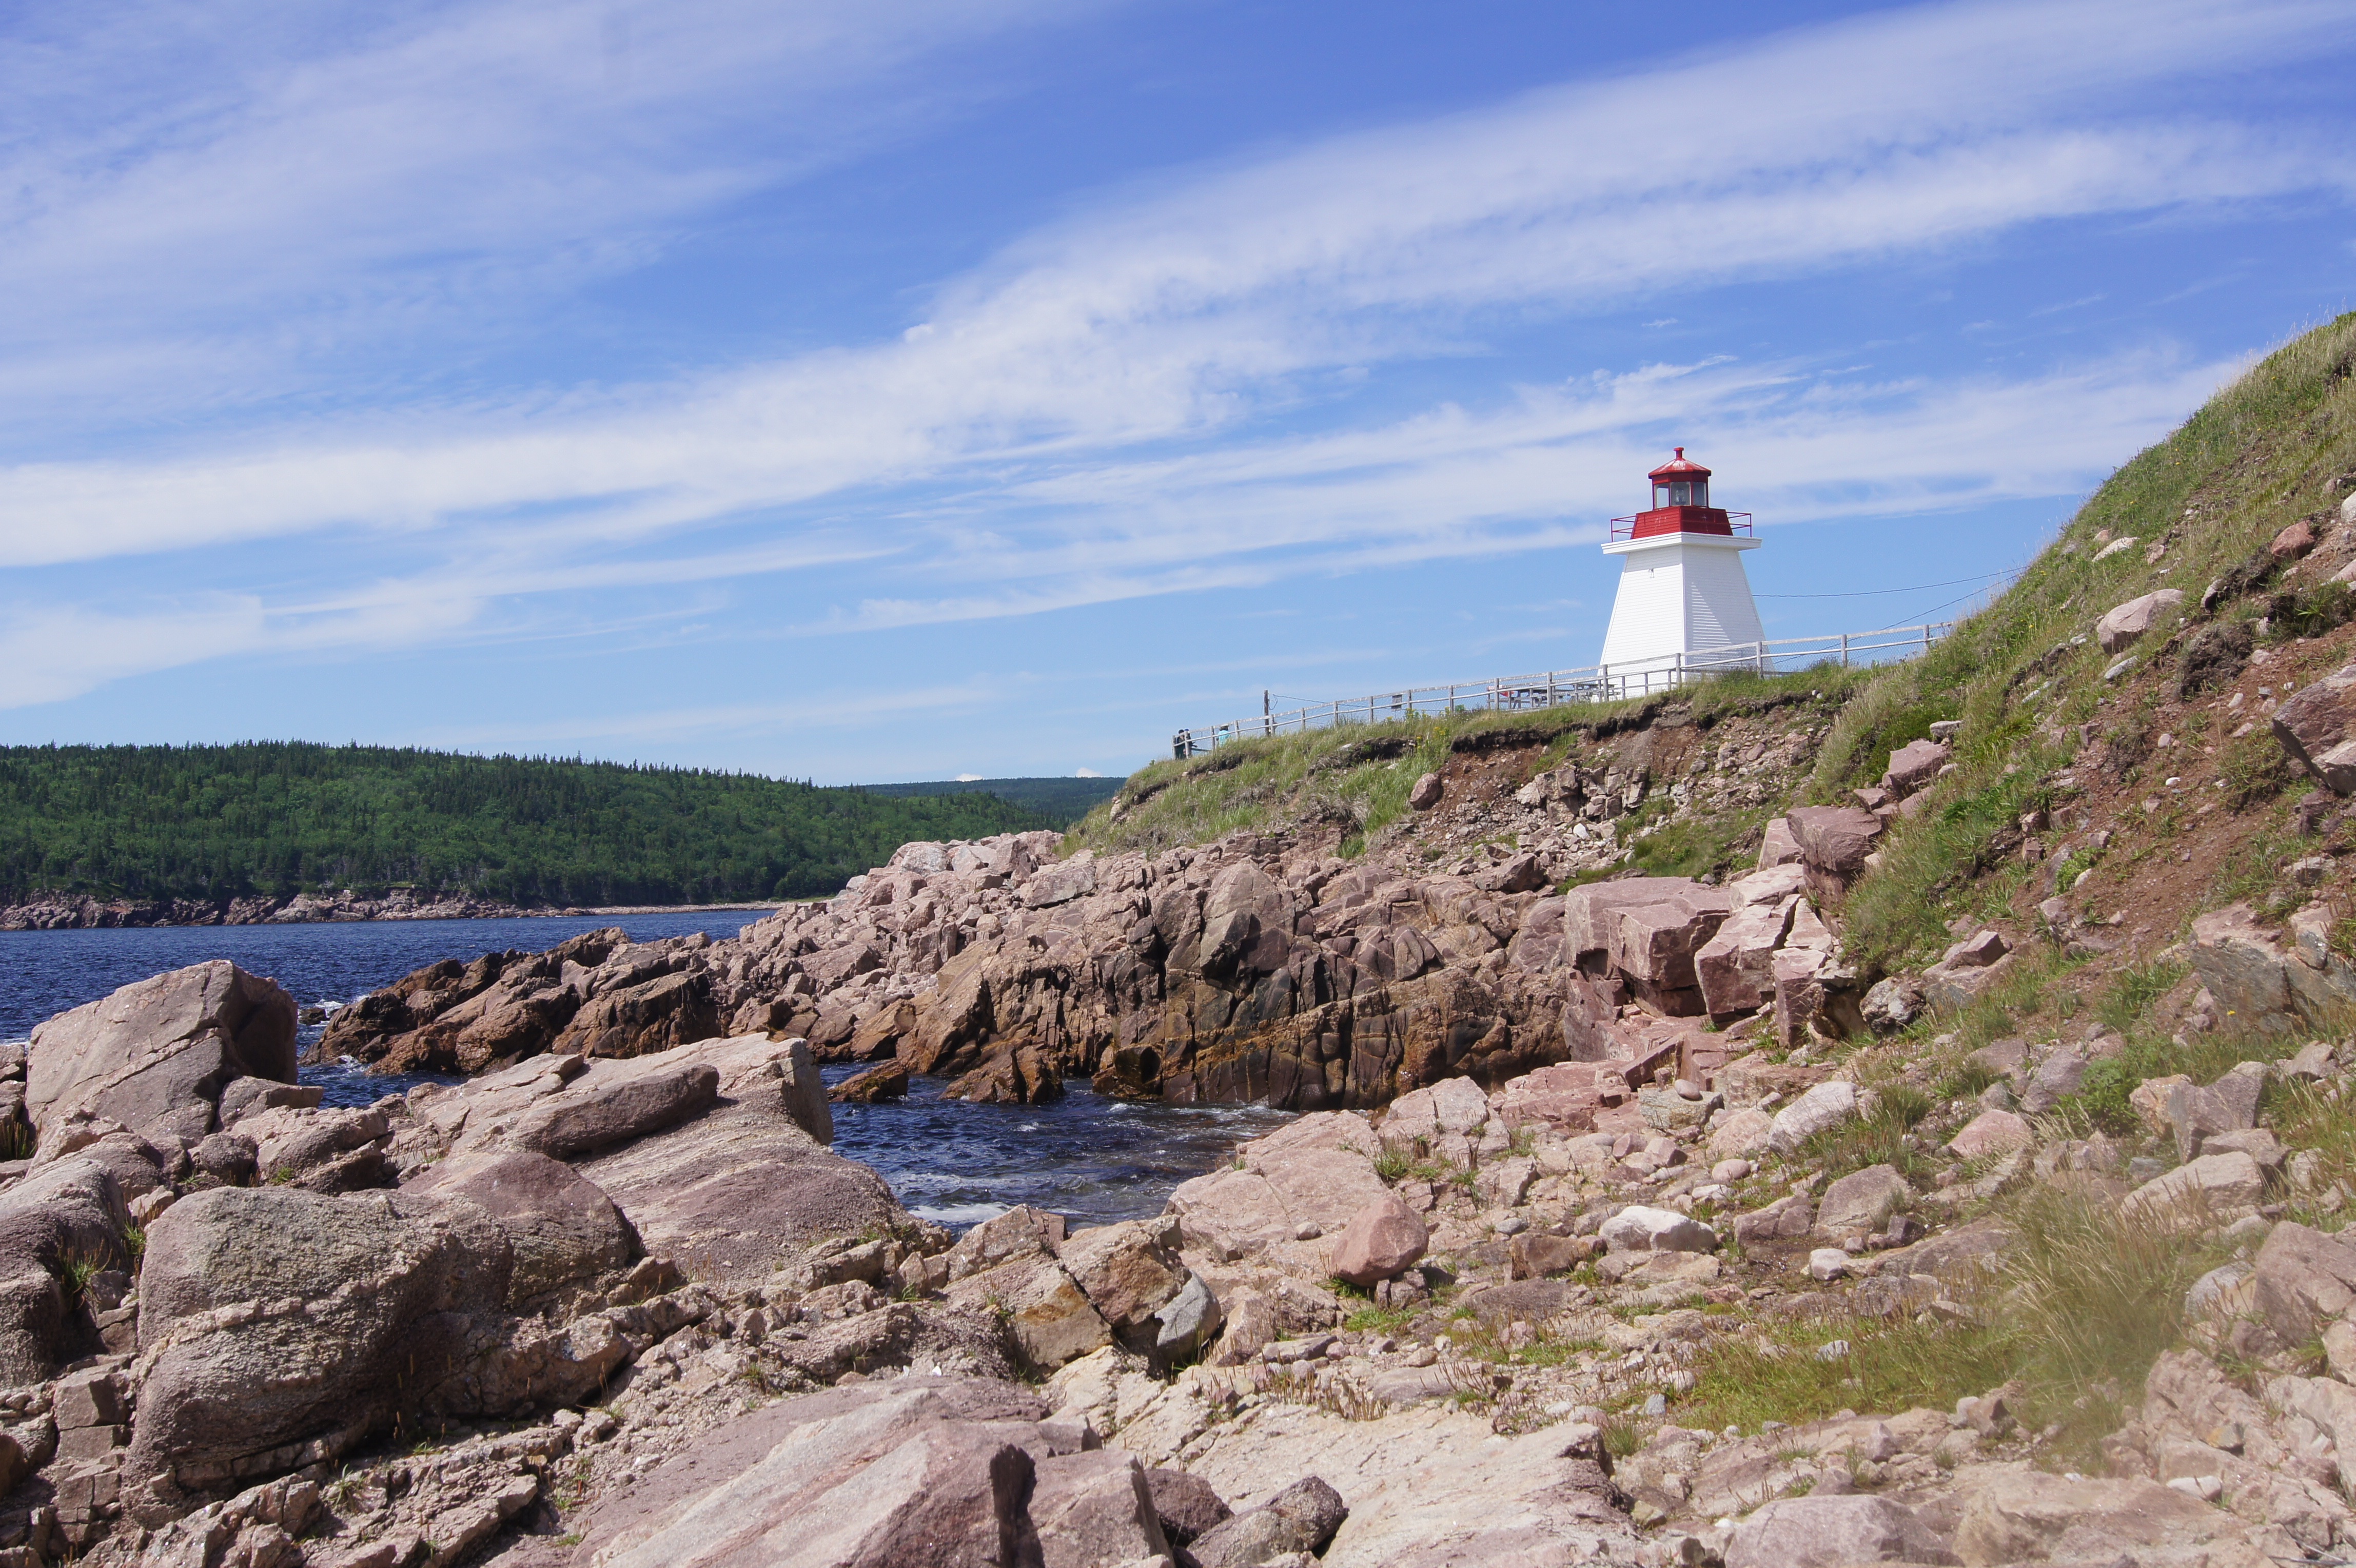
sea, coast, rock, ocean, lighthouse, shore, vacation, cliff, cove, tower, bay, terrain, geology, cape, landform